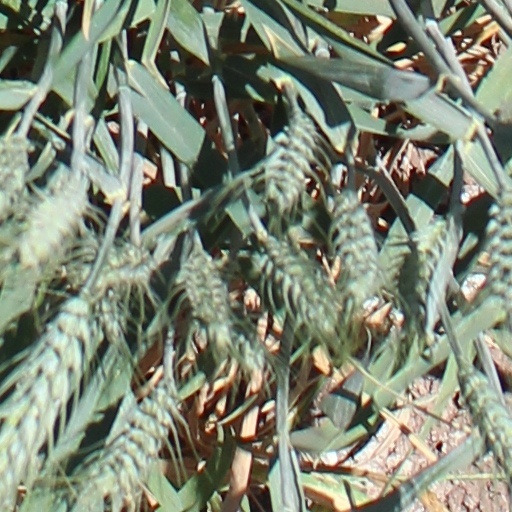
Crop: wheat